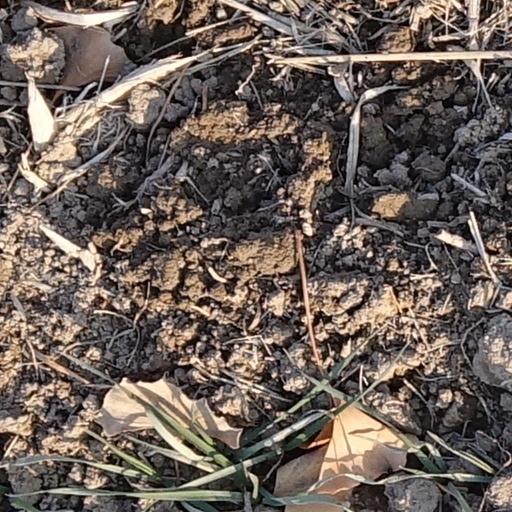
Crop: wheat